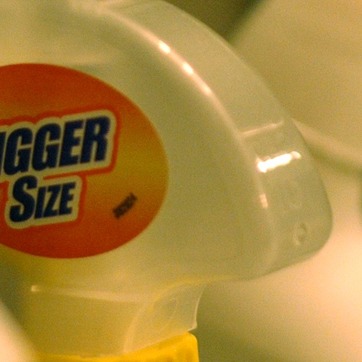
Material: plastic